Château de Pommiers

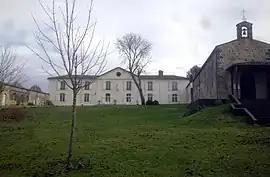
The Castle of Pommiers

The Château de Pommiers is a château in Vérac, Gironde, Nouvelle-Aquitaine, France.